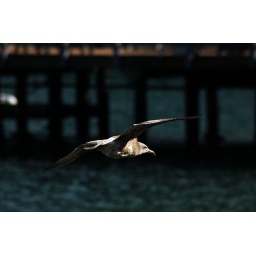
A bird flying over the ocean. Really nothing more than that.